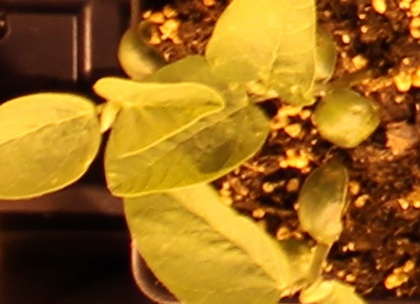
Label: Soybean